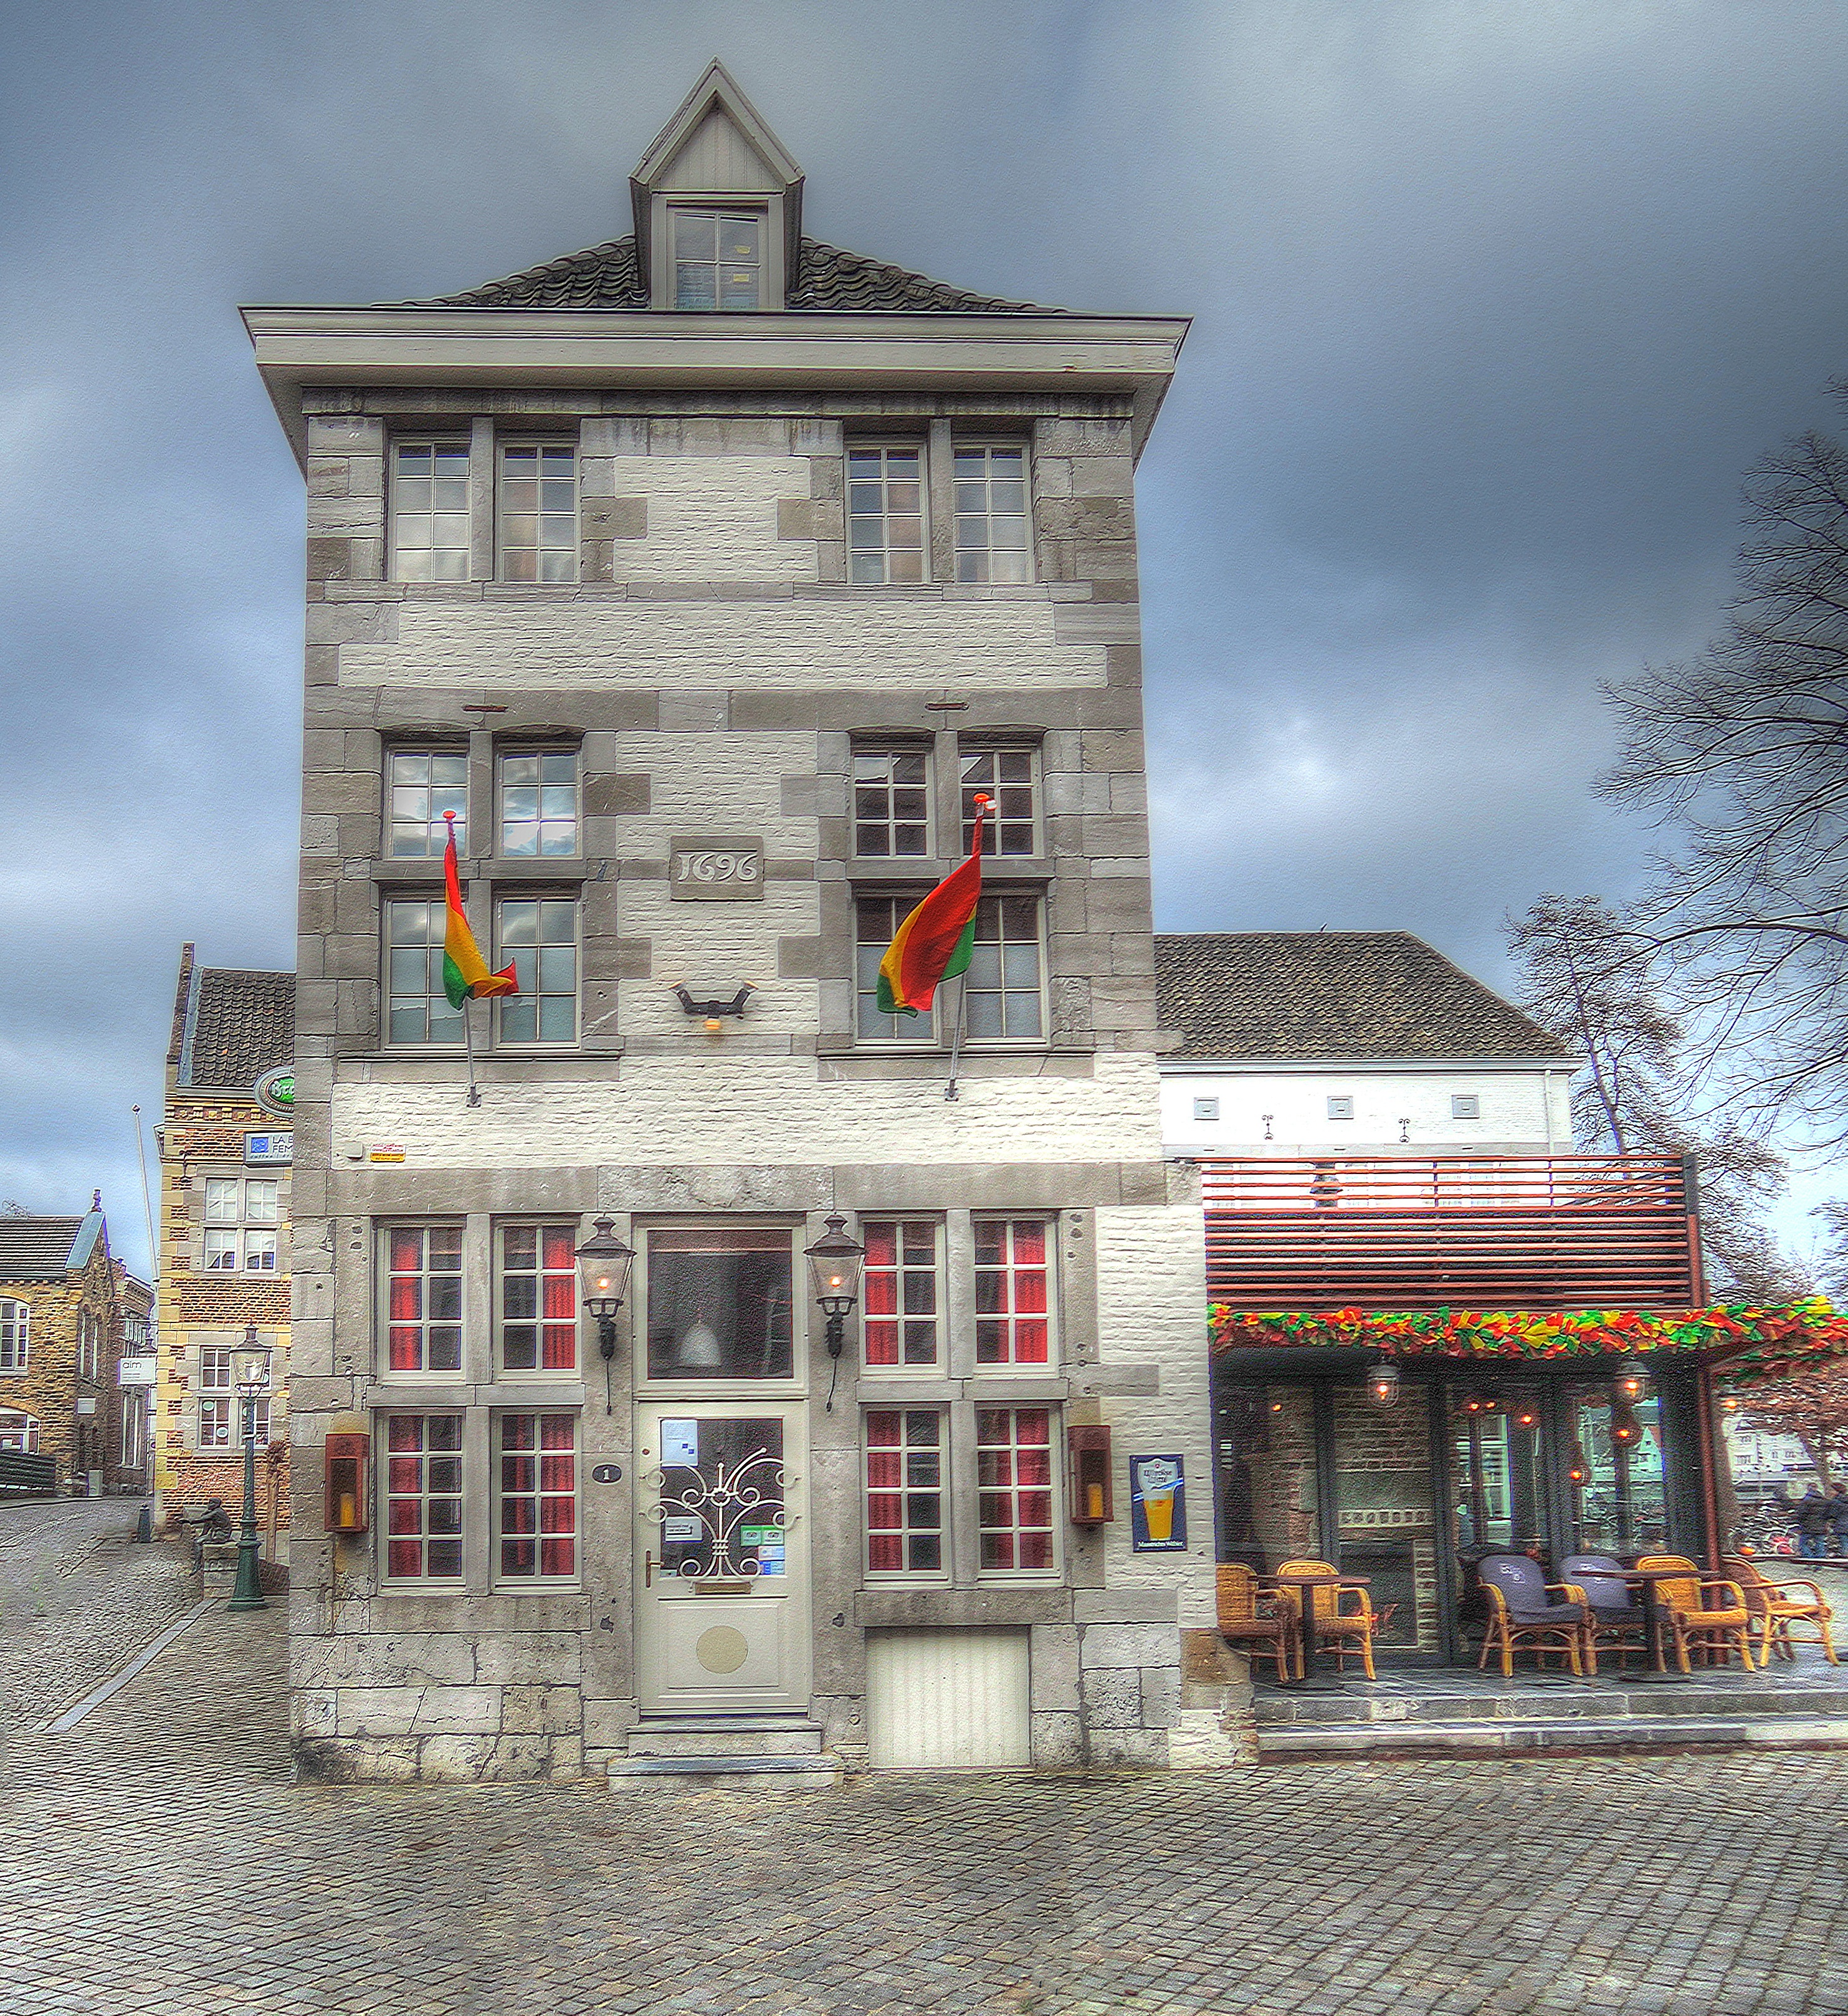
cafe, architecture, house, town, building, tower, landmark, facade, estate, maastricht, 16th century